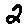
Label: 2